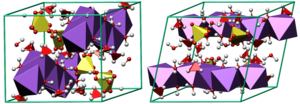
La mirabilite est un sulfate naturel de sodium décahydraté, de formule chimique Na₂SO₄·10 H₂O. Ce composé chimique, autrefois connu sous le nom de sel de Glauber, est un minéral très commun, présent le plus souvent en croûte de surface ou en efflorescence dans les régions arides, mais aussi en formation massive, c'est une roche évaporite caractéristique des dépôts de lacs salés, de playas salines ou de sources thermales, spécialement en périodes hivernales ou de refroidissement.